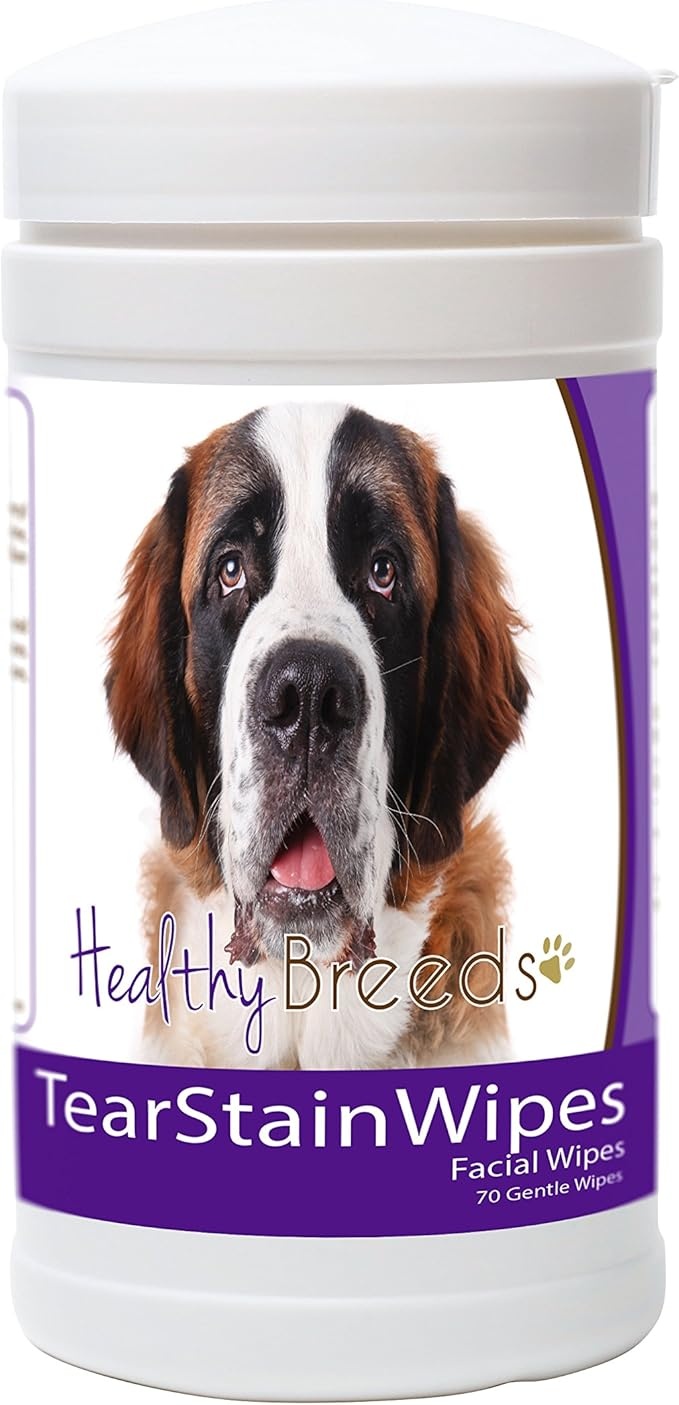
Healthy Breeds Saint Bernard Tear Stain Wipes 70 Count
Brand: HealthyBreeds
About This START REMOVING TEAR/SALIVA STAINS – Wipe twice a day to start seeing improvements in your dog’s tear stains or saliva stains! EASY AND SIMPLE – Perfect to wipe, clean and throw away! It is that quick! Mild and fragrance-free formula keeps your pet’s face clean, fresh and odor-free! KEEP YOUR DOG CLEAN – Keep your dog’s eye and mouth areas free and clear of discharge and debris MADE IN THE USA! Buy with confidence! All Healthy Breeds products are made in federally regulated manufacturing facilities. All raw materials utilized are of the highest quality and are evaluated for purity and potency prior to use. Healthy Breeds offers an assortment of dog products including health care, grooming, dental care and treats for over 200 breeds! Make sure to search for your breed! Click the Healthy Breeds hyperlink above to see our Amazon storefront. Excellent customer service and return policy. 100% satisfaction guaranteed
Category: Animals & Pet Supplies > Pet Supplies > Pet Grooming Supplies > Pet Wipes > Tear Stain Wipes